Heidenröslein

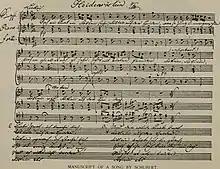
Schubert's "Heidenröslein"

It has been set to music by a number of composers, most notably in 1815 by Franz Schubert as his D. 257. Schubert's setting is partially based on Pamina's and Papageno's duet "" from the end of act 1 of Mozart's "The Magic Flute". The 1829 setting by Heinrich Werner (below) became a popular folk song.